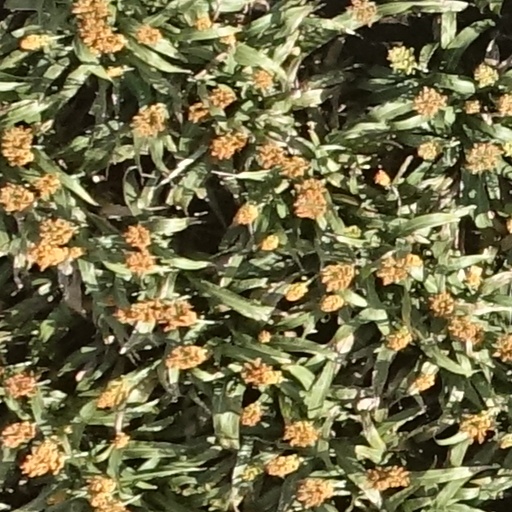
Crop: sorghum